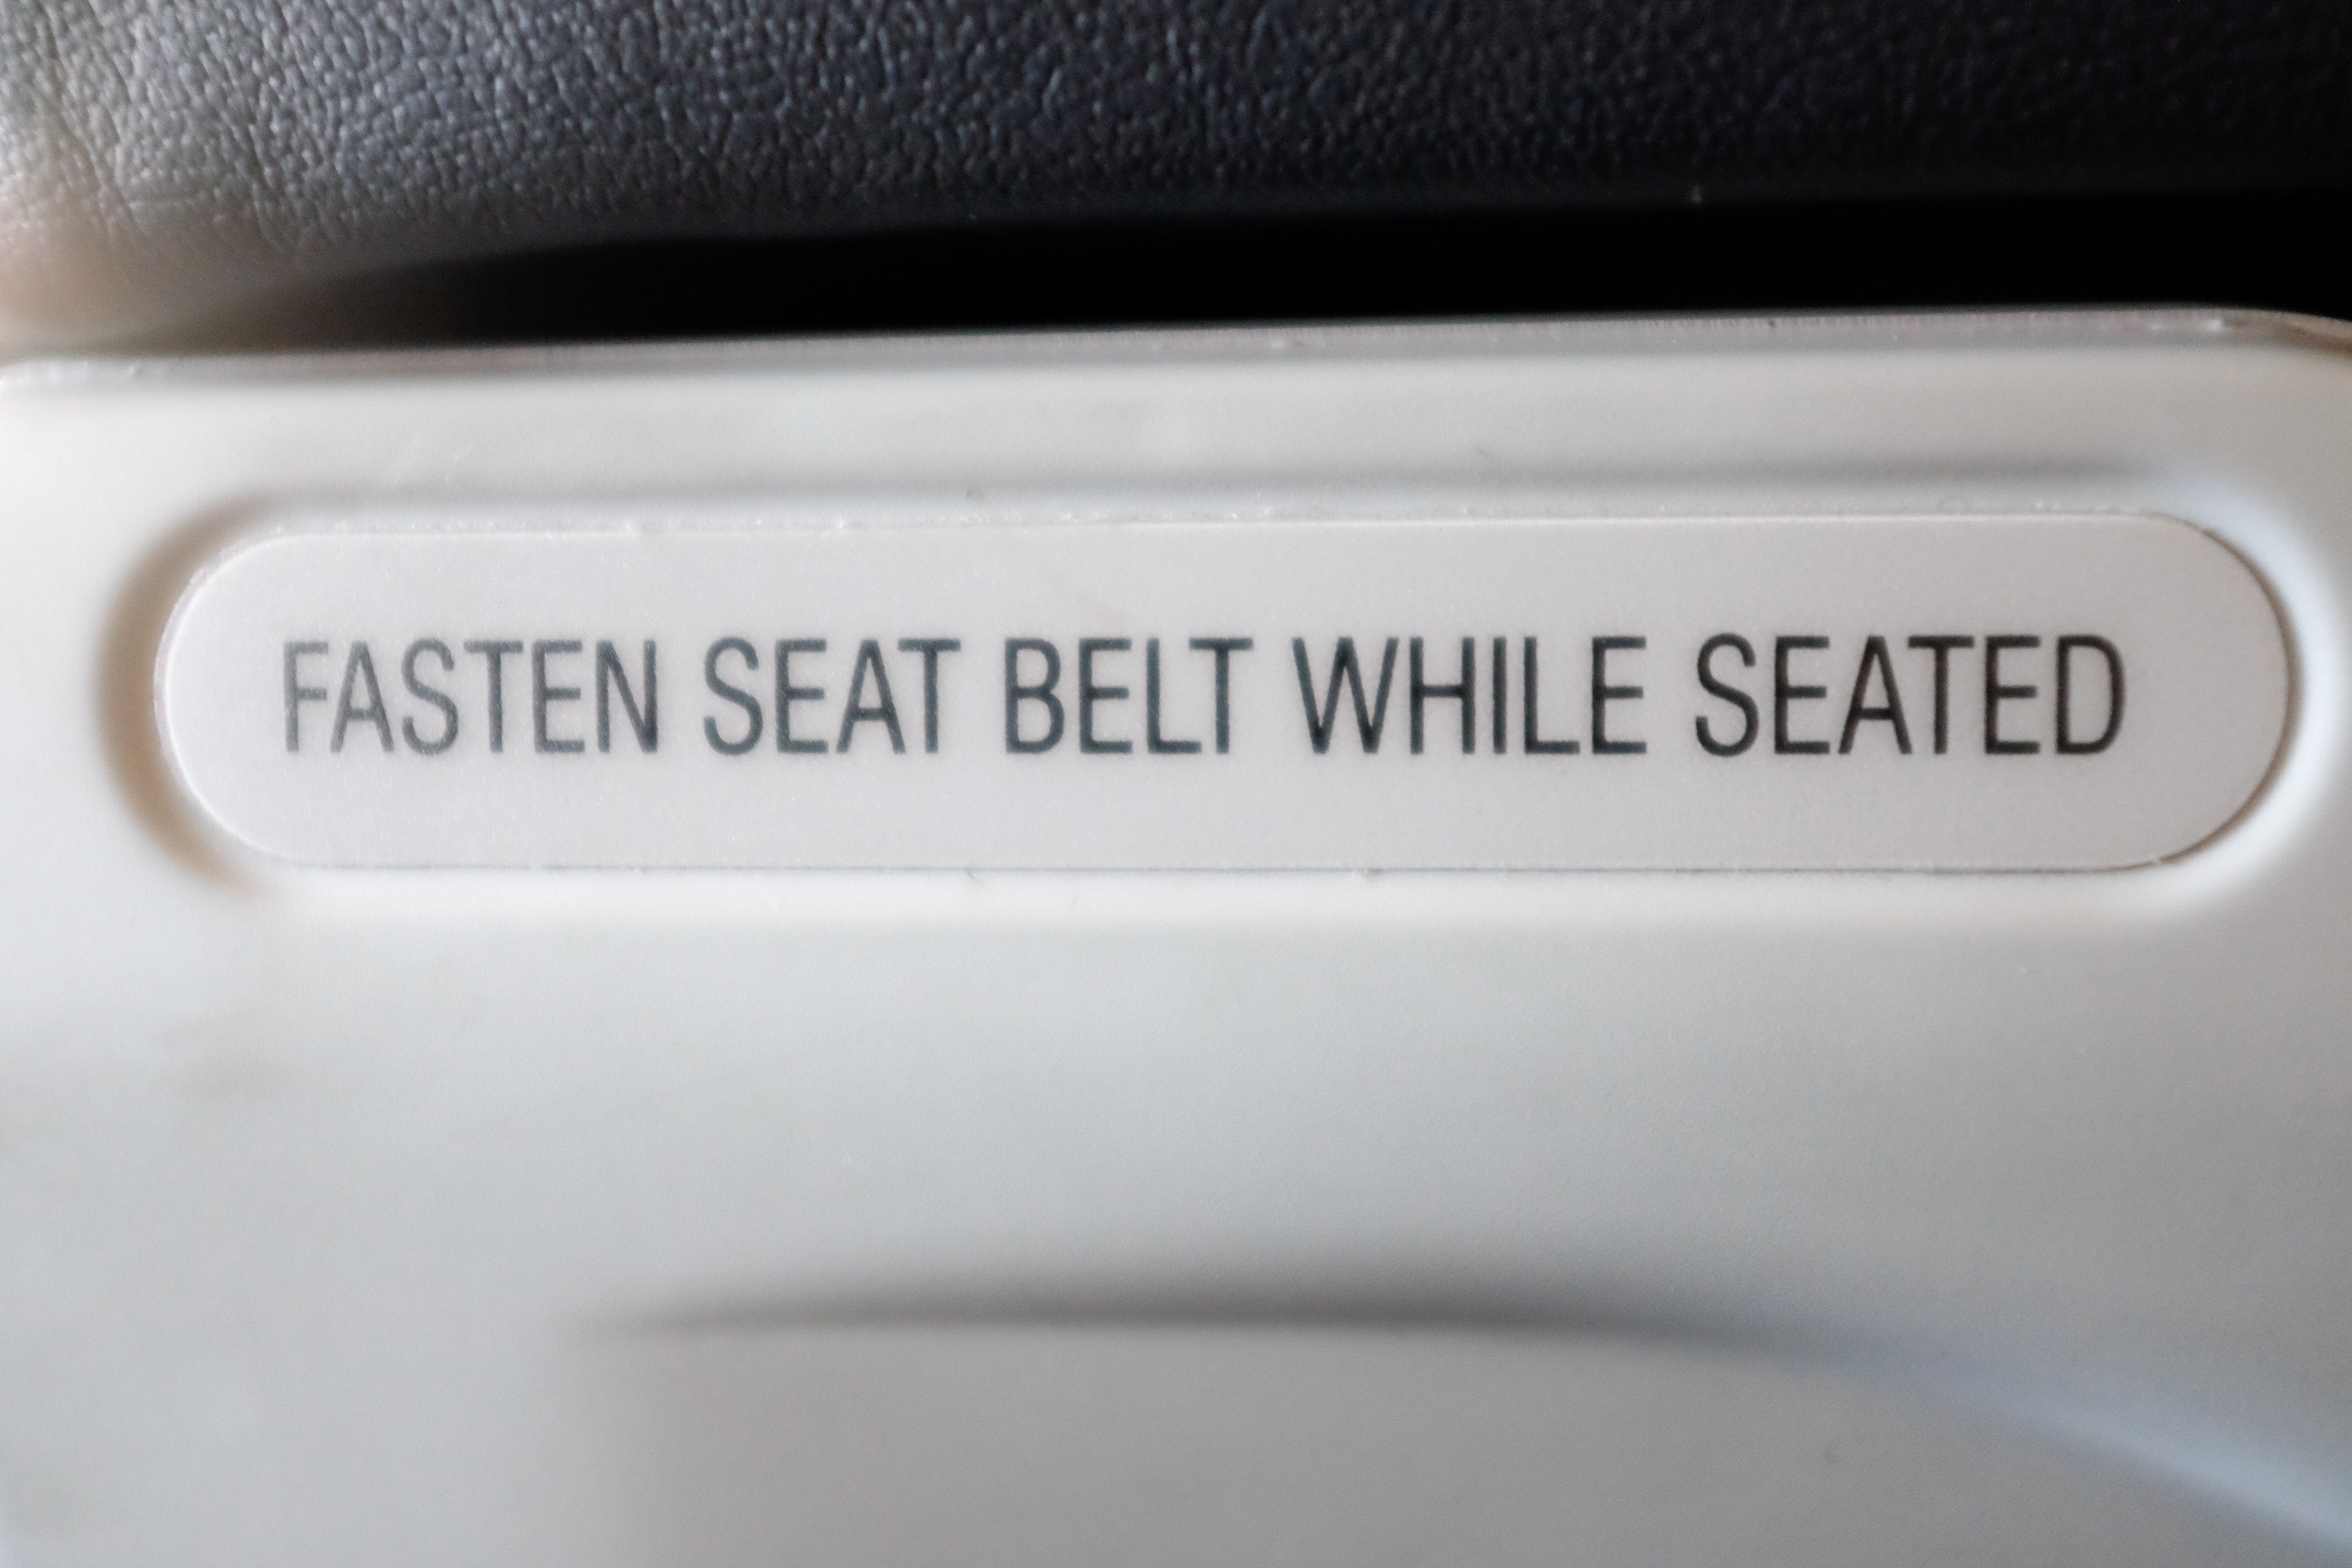
text, Material property, font, vehicle, car